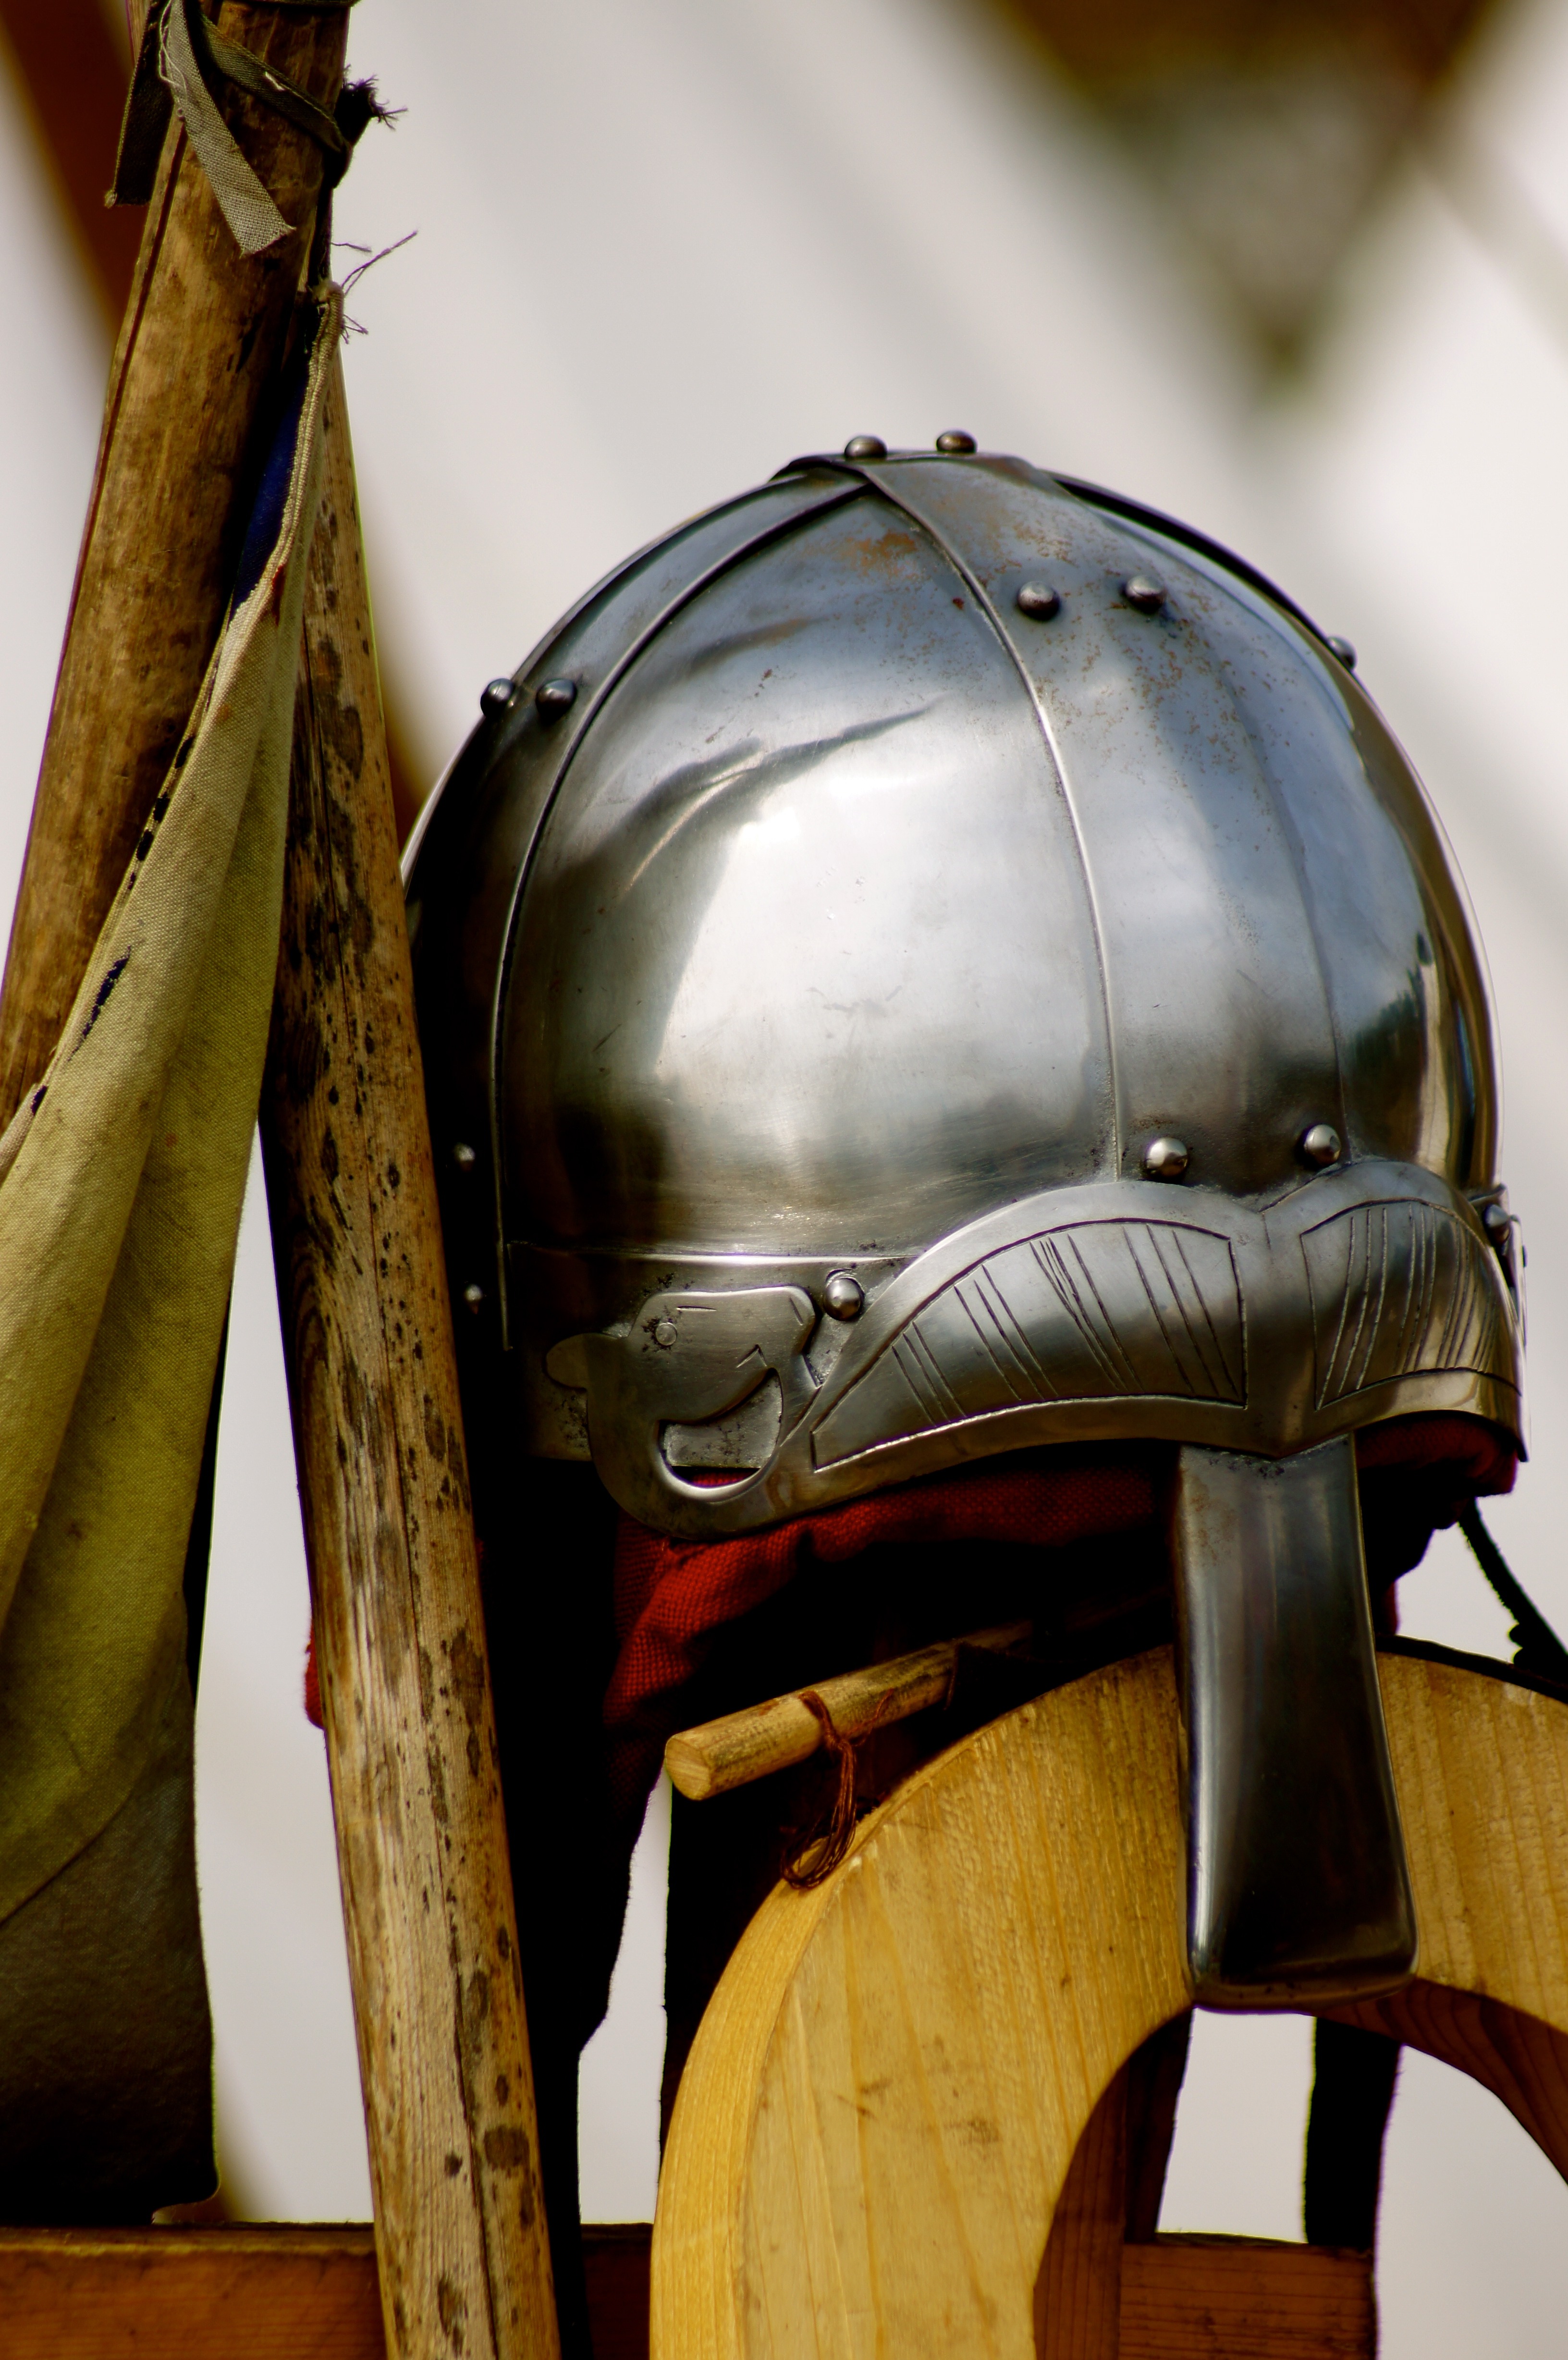
wood, clothing, headgear, close up, fight, sculpture, battle, silver, helmet, knight, accessories, helm, still, costume, gloss, middle ages, polished, armor, personal protective equipment